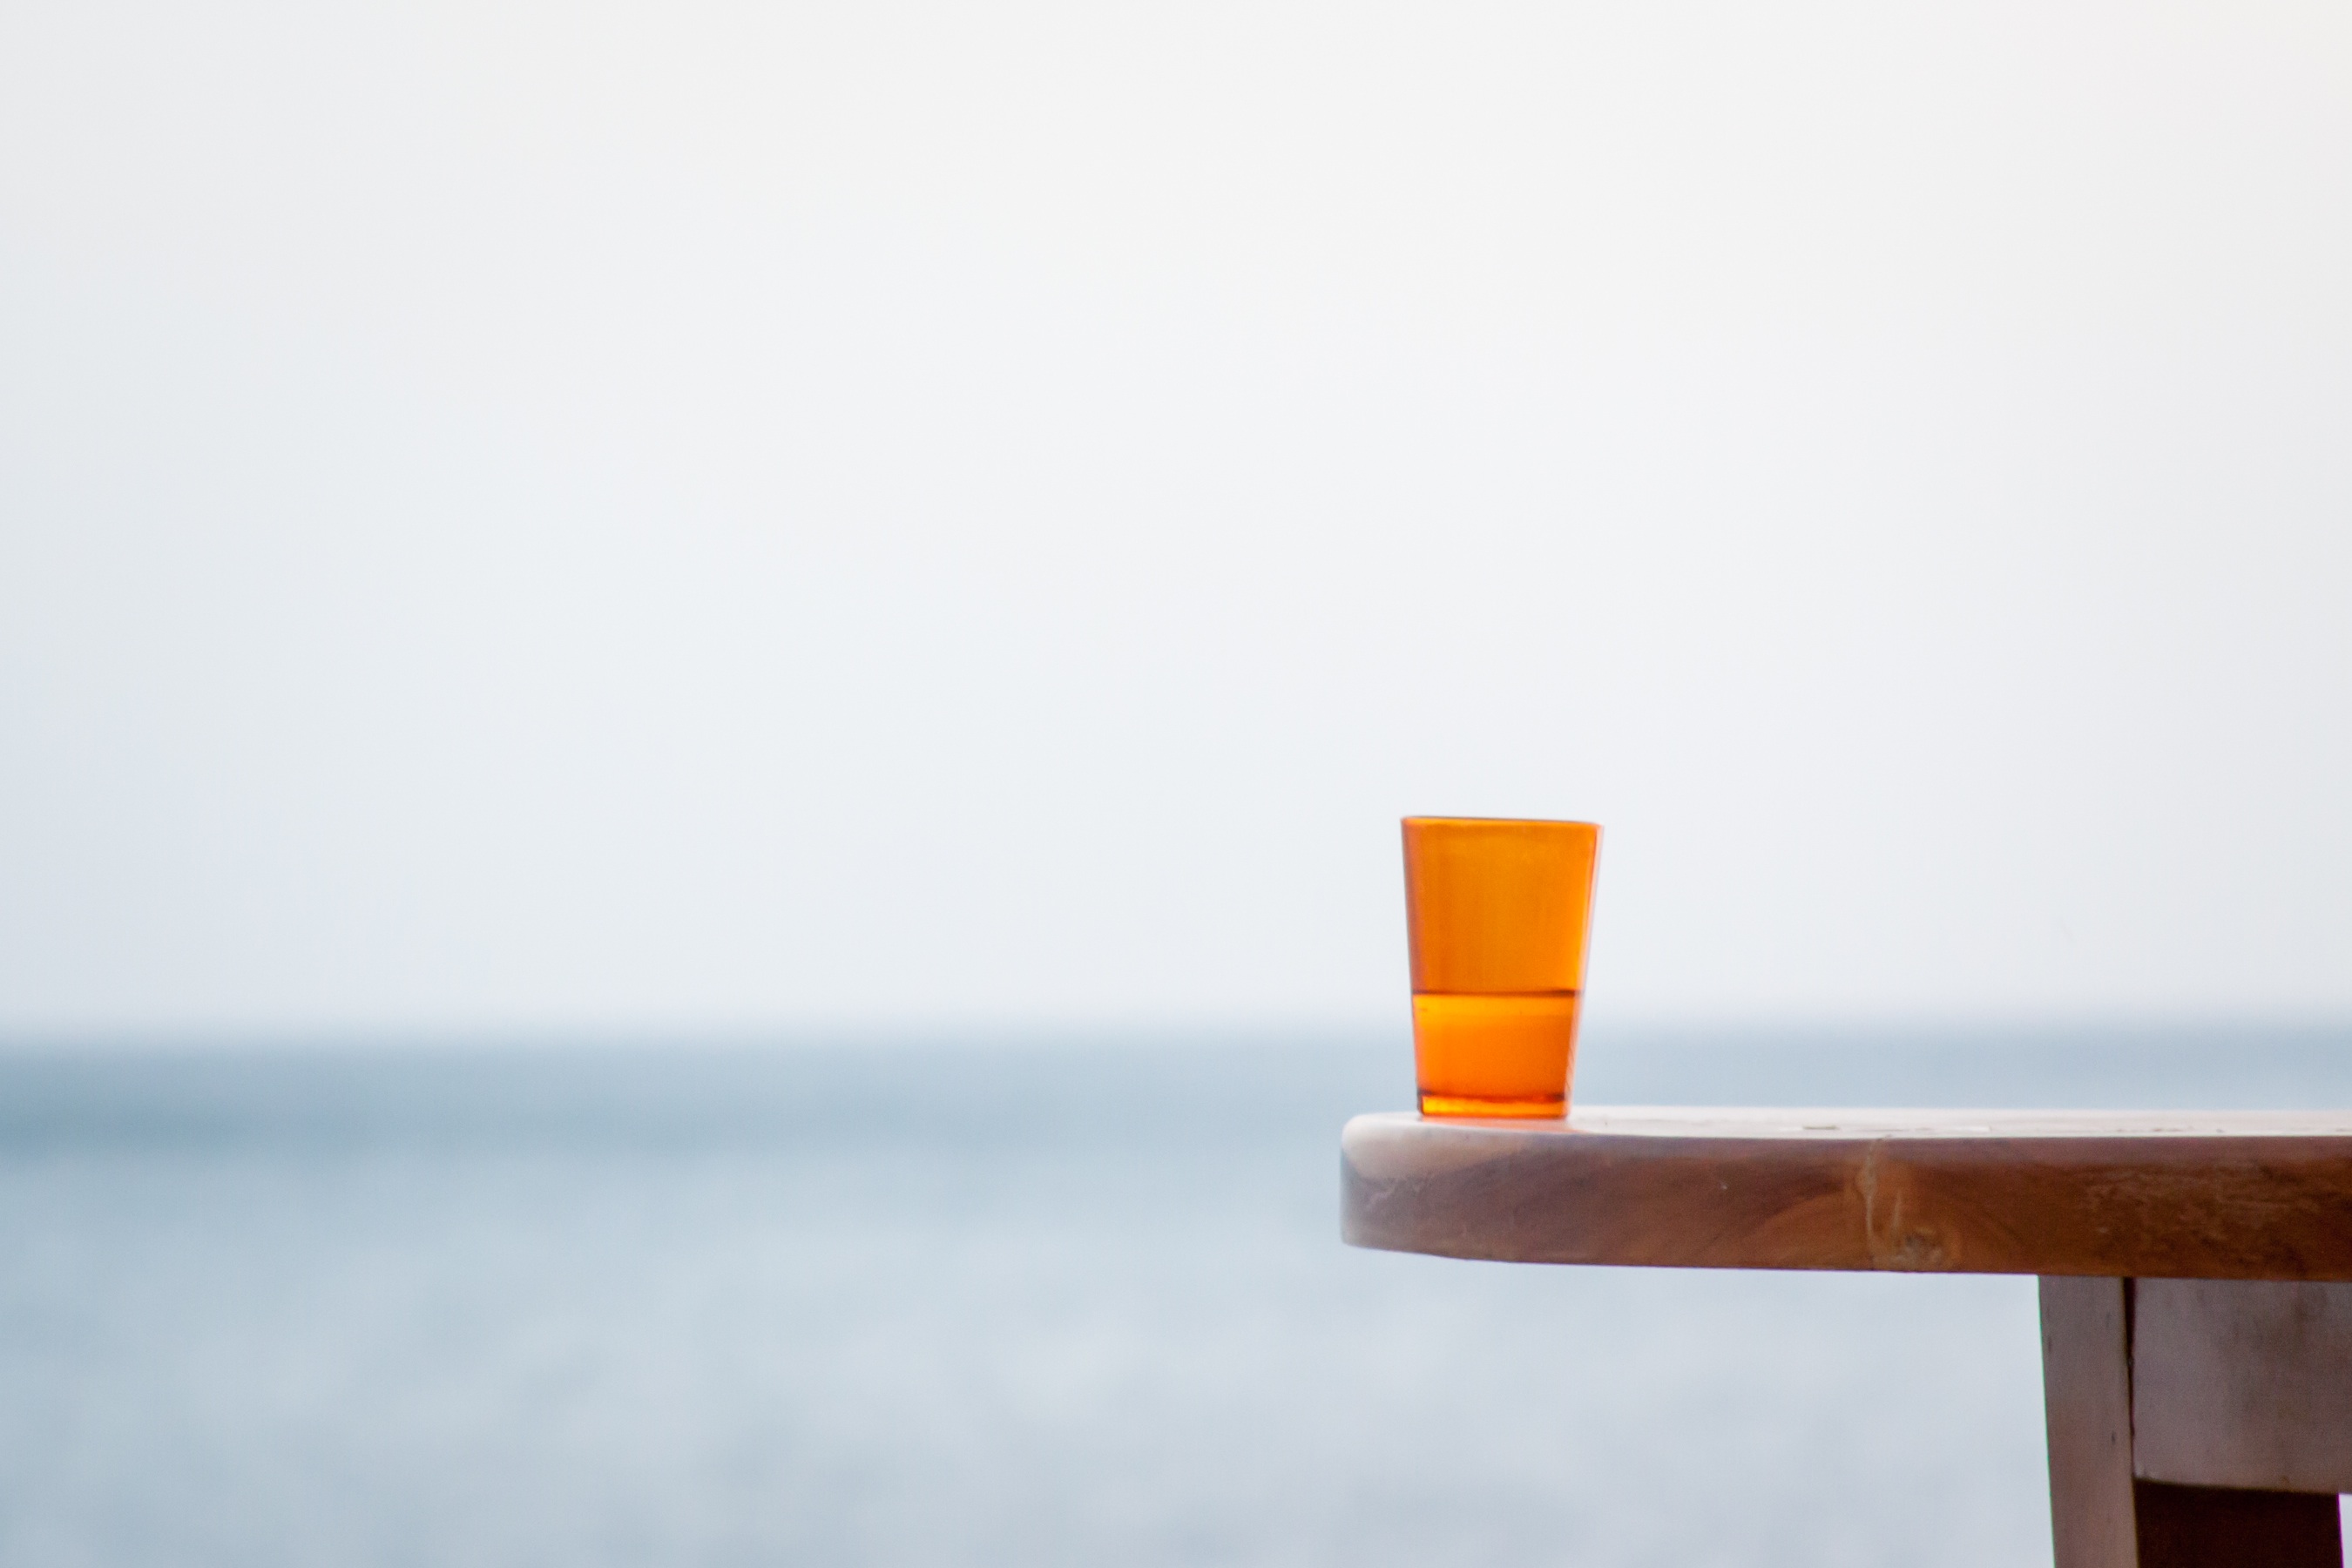
hand, color, furniture, shape